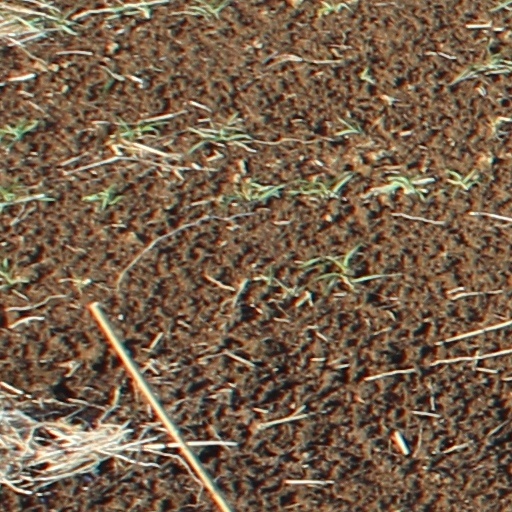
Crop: wheat